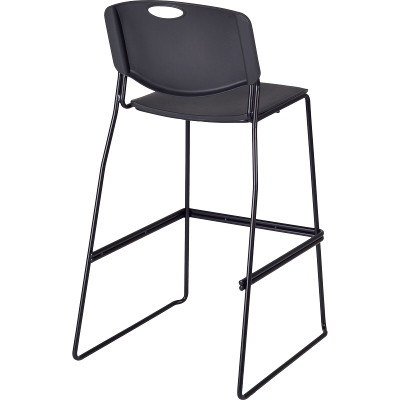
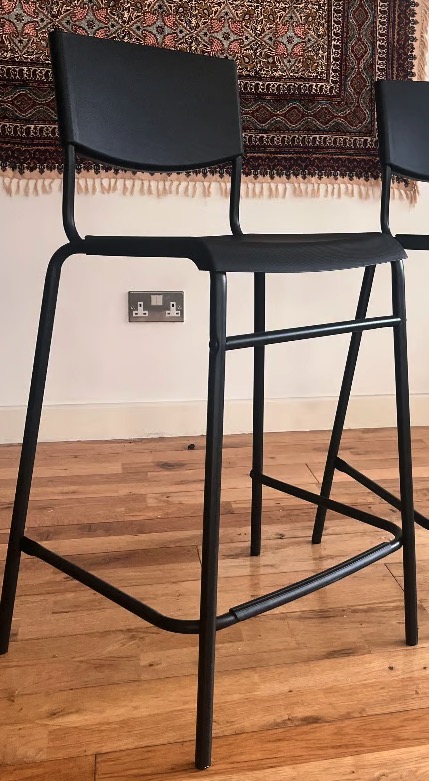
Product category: stool
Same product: no